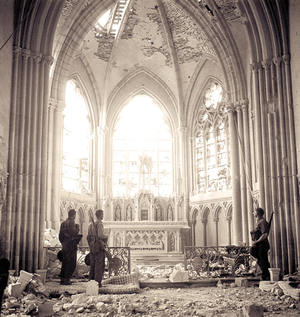
Ken Bell fut un photographe photojournaliste canadien pendant la Seconde Guerre mondiale qui couvrit les événements en France, Belgique, Hollande et Allemagne.